Stephen Randolph

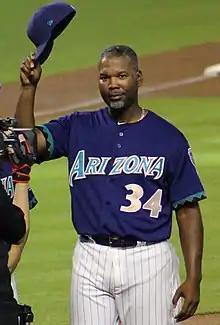
Randolph at the 2017 Arizona Diamondbacks Alumni Game

Stephen LeCharles Randolph (born May 1, 1974) is an American former professional baseball left-handed pitcher. He played in Major League Baseball (MLB) for the Arizona Diamondbacks and Houston Astros, and in Nippon Professional Baseball (NPB) for the Yokohama BayStars.